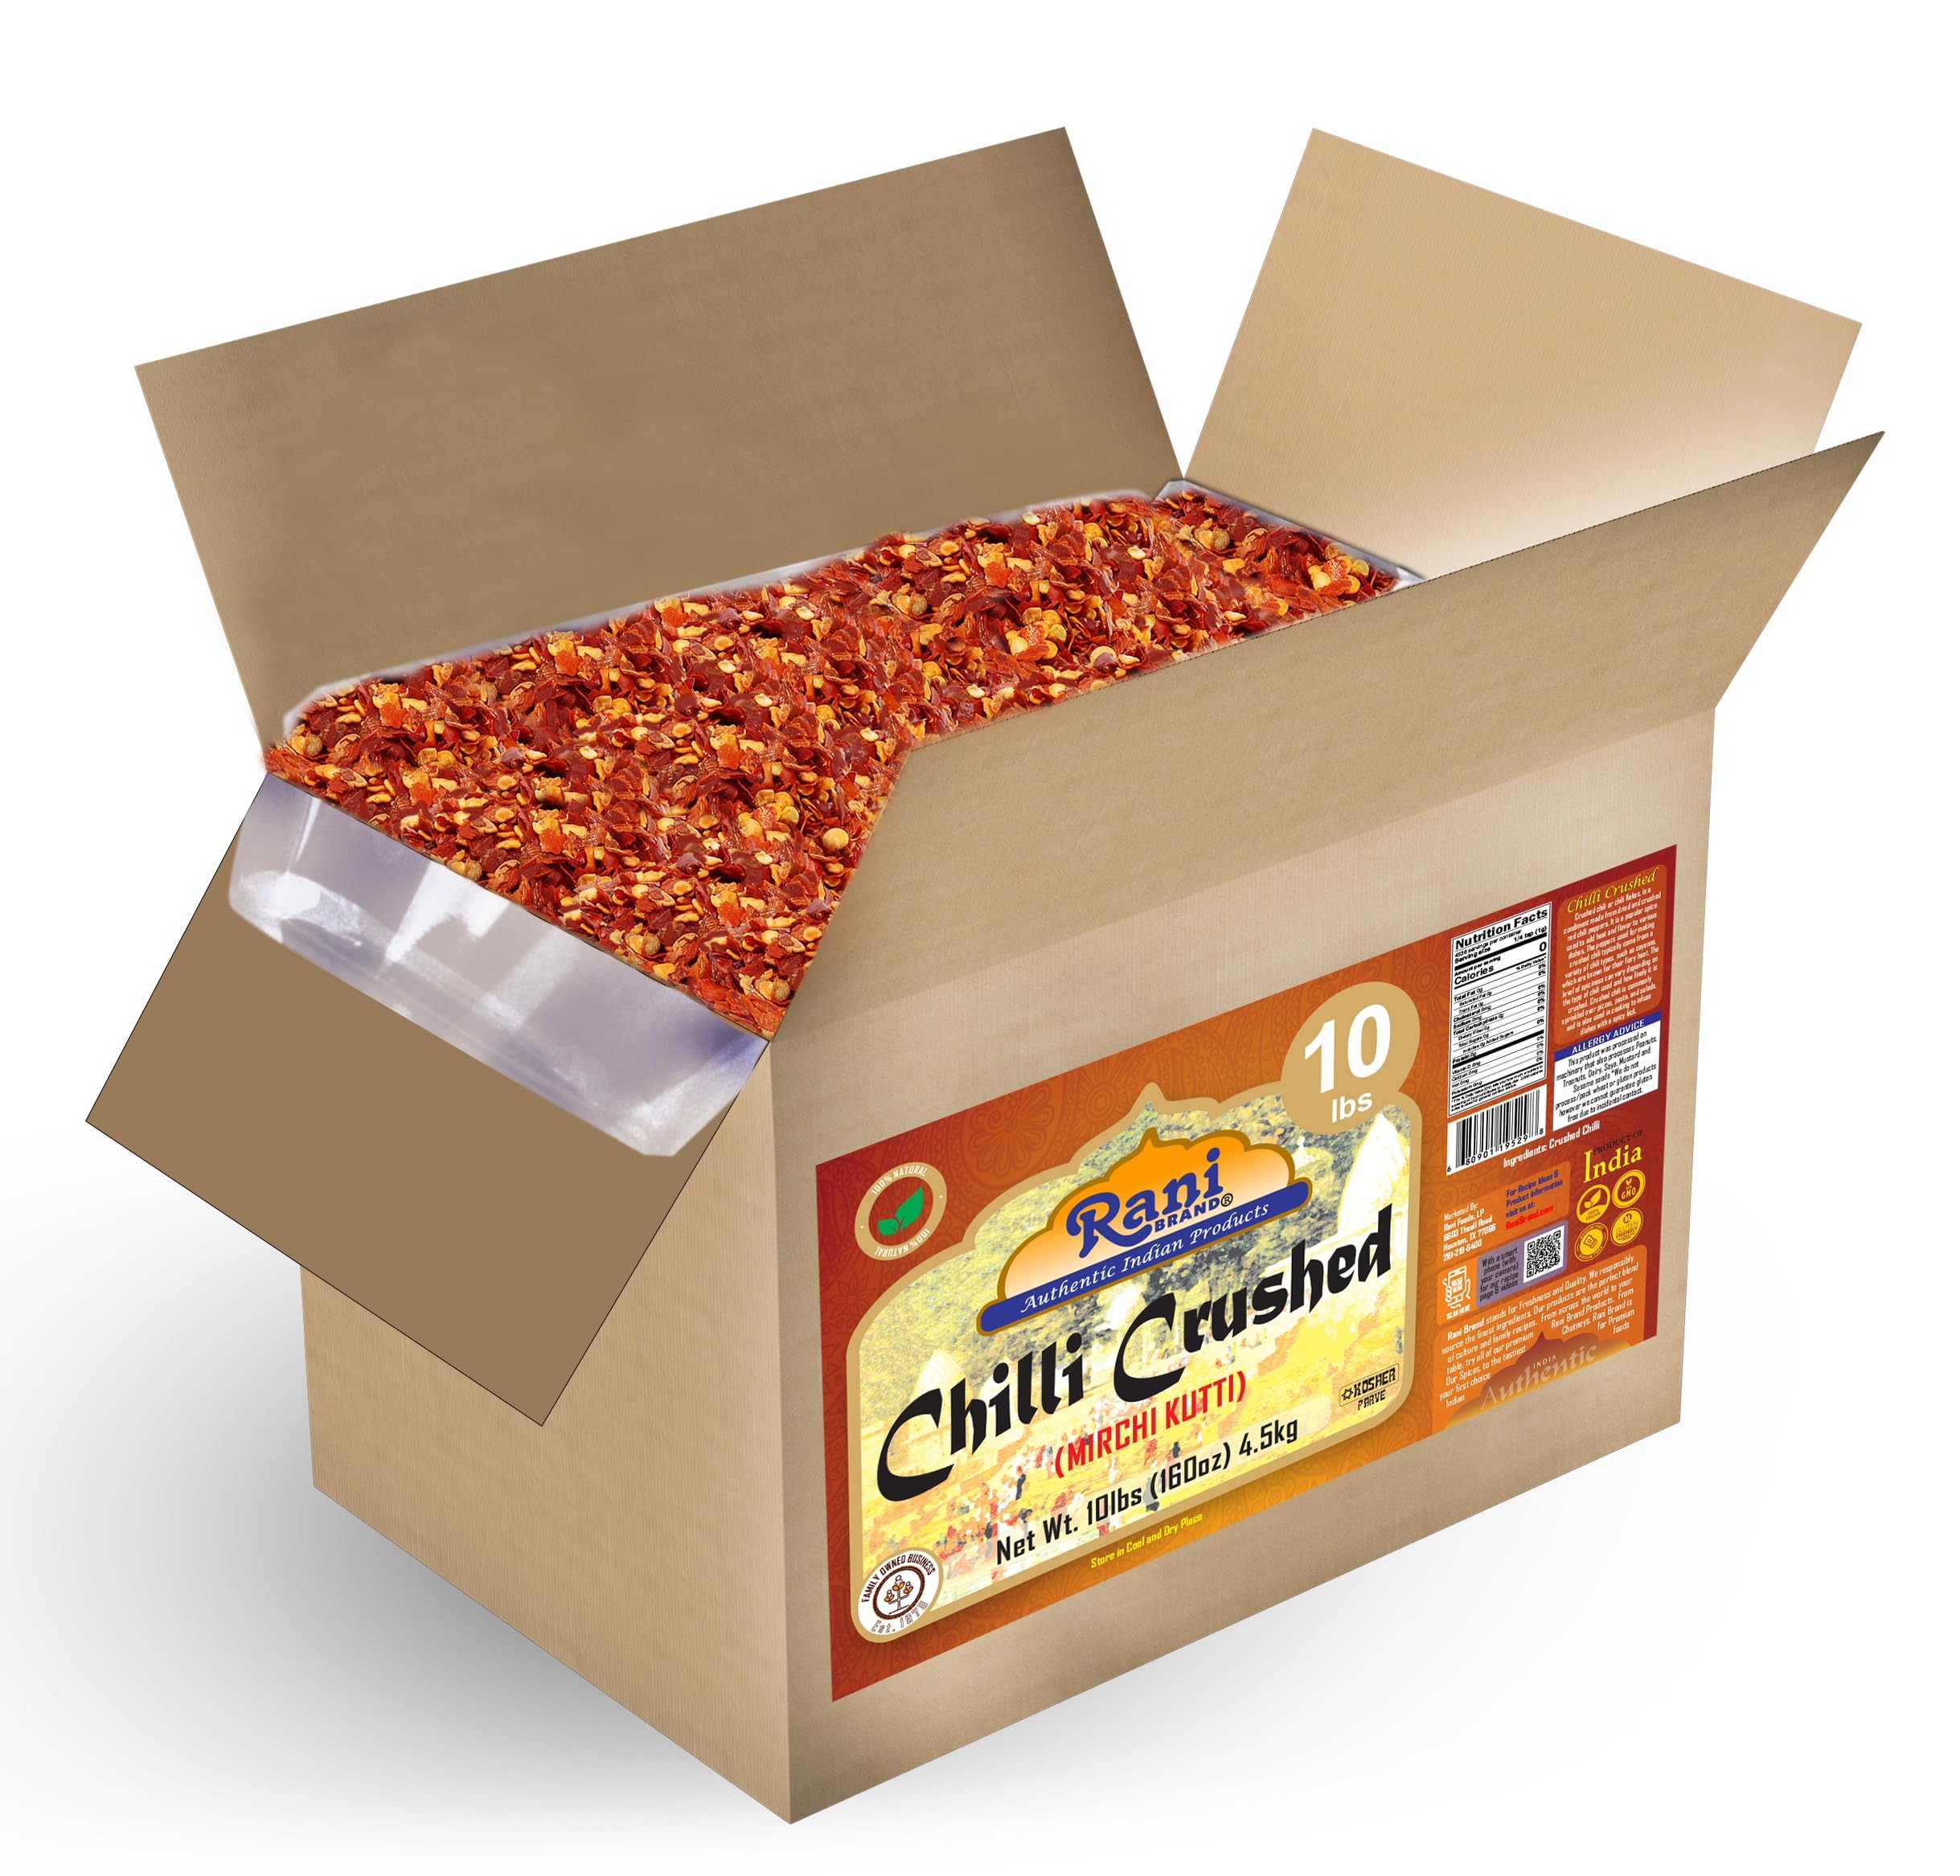
Item Name: Rani Crushed Red Pepper Flakes Chilli (Pizza Type Cut) 160oz (10lbs) 4.54kg Bulk Box ~ All Natural, No Color added, Gluten Friendly | Vegan | NON-GMO | Kosher | No Salt or fillers
Bullet Point 1: You'll LOVE our Crushed Red Pepper Flakes Chilli (Pizza Type Cut) by Rani Brand--Here's Why:
Bullet Point 2: 🌶️Now KOSHER! 100% Natural, No preservatives, Non-GMO, Gluten Friendly, PREMIUM Gourmet Food Grade Spice.
Bullet Point 3: 🌶️Red Chilli Flakes, commonly put on pizza, pasta or any of your favorite foods for a little extra heat.
Bullet Point 4: 🌶️Rani is a USA based company selling spices for over 40 years, buy with confidence!
Bullet Point 5: 🌶️Pure! NO FILLERS in any Rani Brand Spices (fillers are commonly used in spices to make them free flowing or lessen the costs of production) usually sodium or like product. Net Wt. 160oz (10lbs) 4.54kg, Authentic Indian Product, Alternative Name (Indian) Hot Mirchi Ground
Product Description: <b>Rani Crushed Chilli</b><p>Though originating in Central and South America, chili powder has found its way into being a major component in Indian cuisine. India is one of the largest producers of chilies in the world. Indian Chili powders can rage from being mildly pungent to fiery hot depending on its classification. <br>Product of India<br>Alternative Name (Indian) Hot Mirchi Ground<br>Packaging: Carton Box <br>Product Type: Crushed Chilli</p> <p>Ingredients: S4 Chilli Crushed</p>
Value: 160.0
Unit: Ounce

Price: 44.99